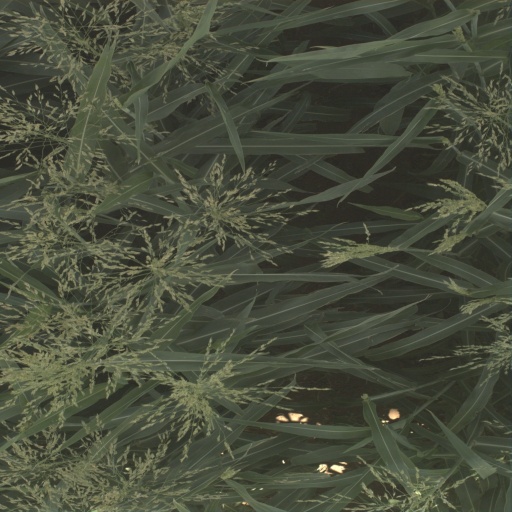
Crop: sorghum